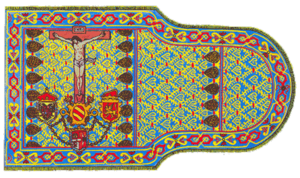
L'Italie possède une histoire qui est intimement liée à l'Europe et au bassin méditerranéen.
La Sainte-Ligue est une alliance créée le 25 mai 1571 par divers États catholiques présents sur le pourtour méditerranéen avec pour objectif de briser la progression des Turcs ottomans durant la Quatrième Guerre vénéto-ottomane de 1570 à 1573.